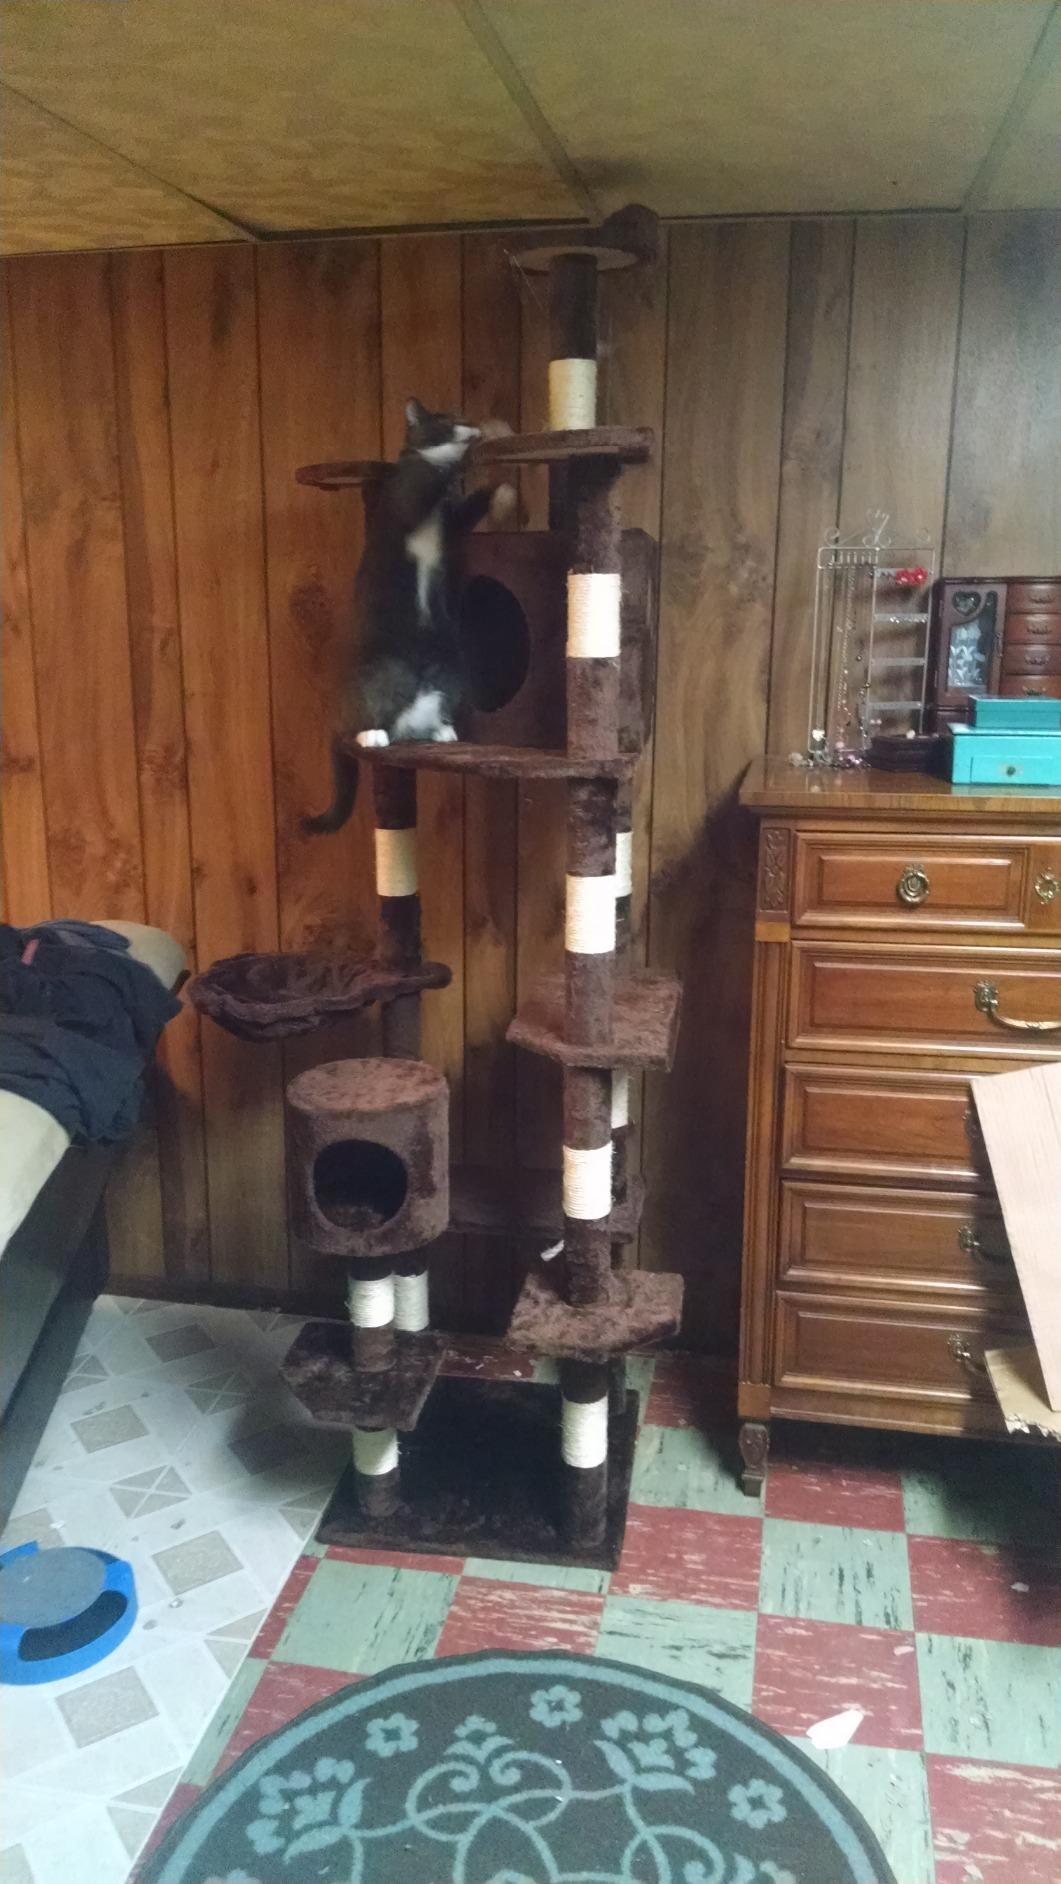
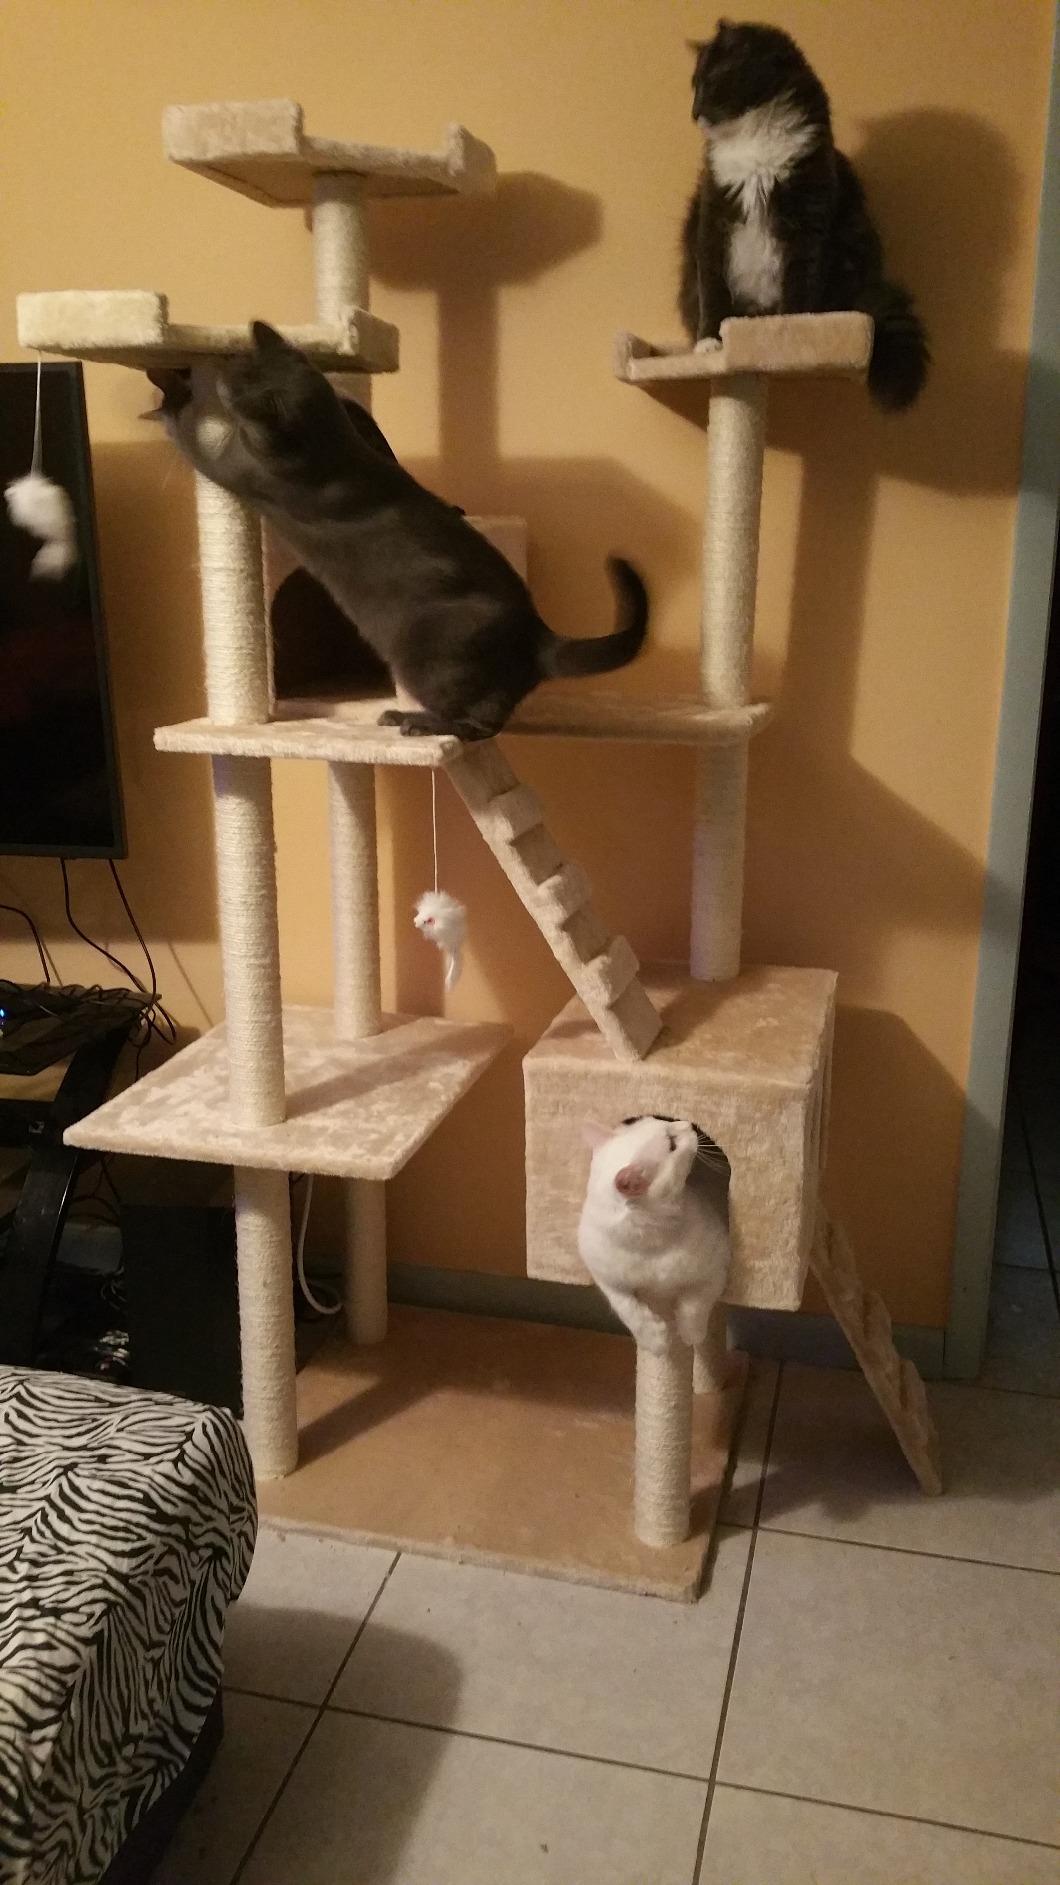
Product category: items_cat tree
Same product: no